Natalija Yefimkina

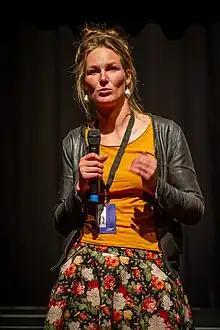
Yefimkina speaking at Crossing Europe Film Festival, Linz, 2021

Natalija Yefimkina (born 6 July 1983) is a Ukrainian-born German filmmaker. Her documentary "Garage People (Garagenvolk)" won the Heiner Carow Prize at the 70th Berlin International Film Festival. She is a resident of Berlin.